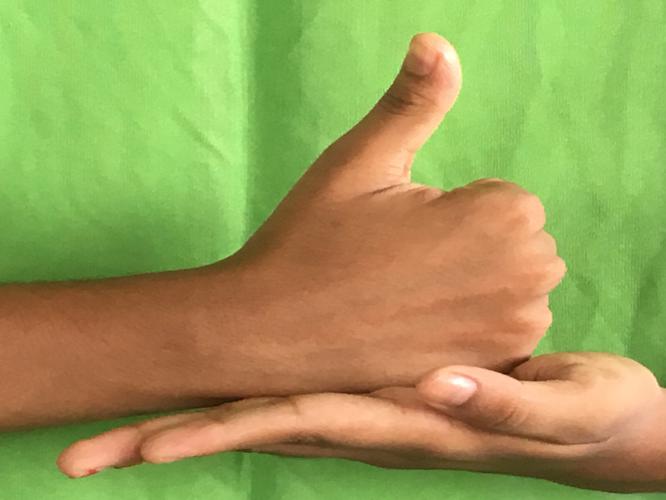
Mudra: Shivalinga
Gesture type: double_hand